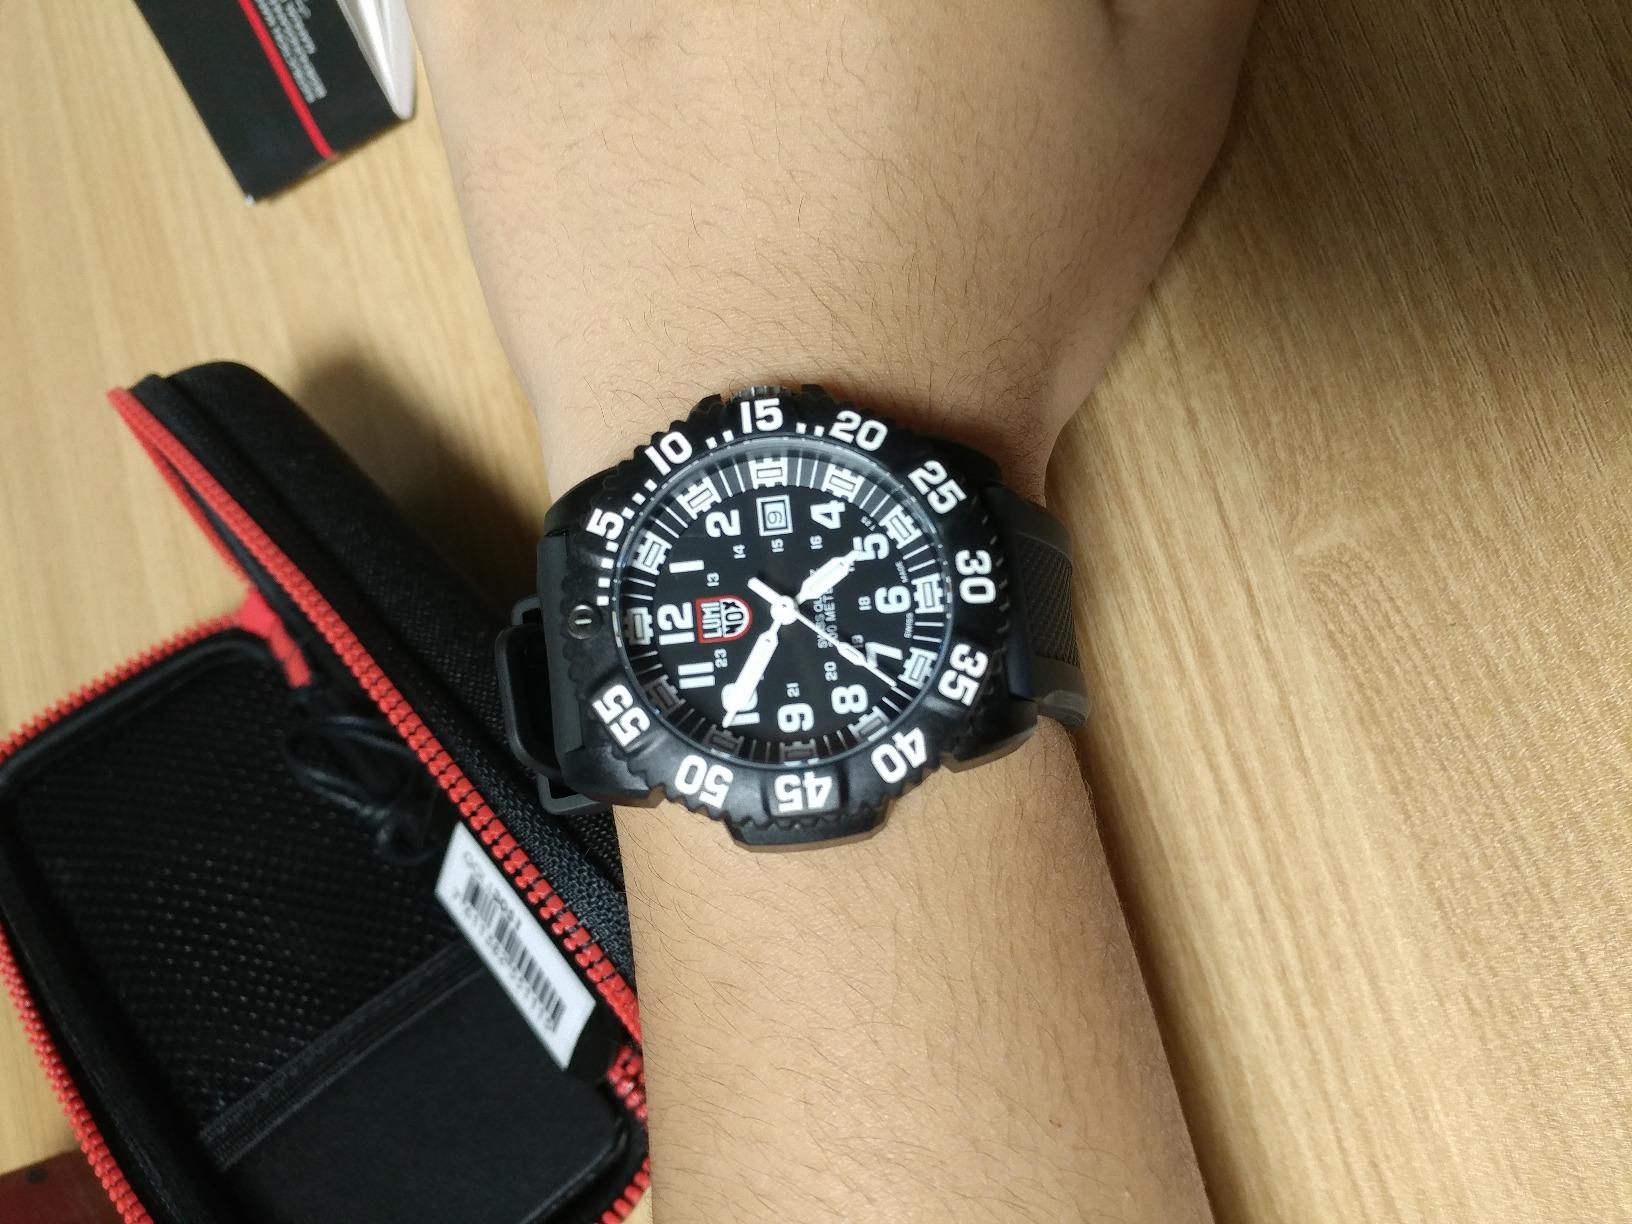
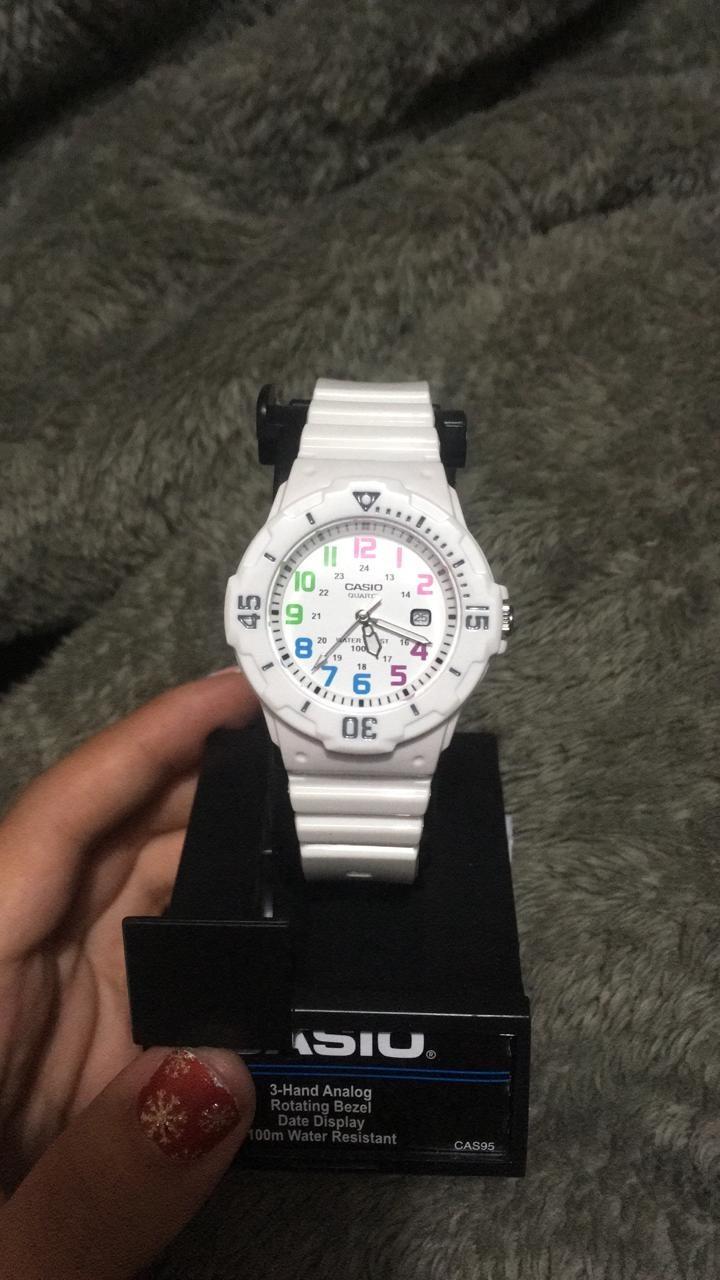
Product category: accessories_watch
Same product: no